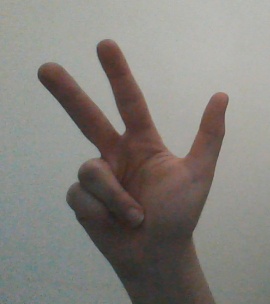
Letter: al